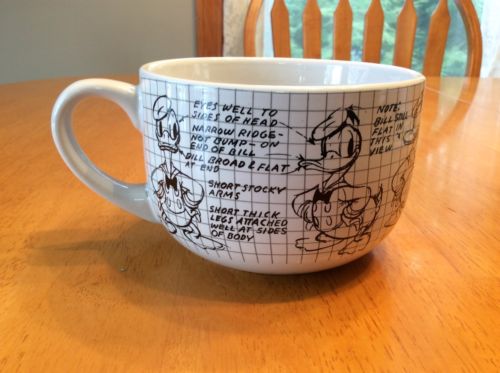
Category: mug